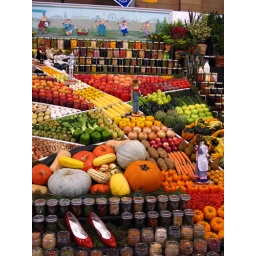
Yellow brick road rendered entirely in fruit and veg